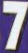
Number: 7